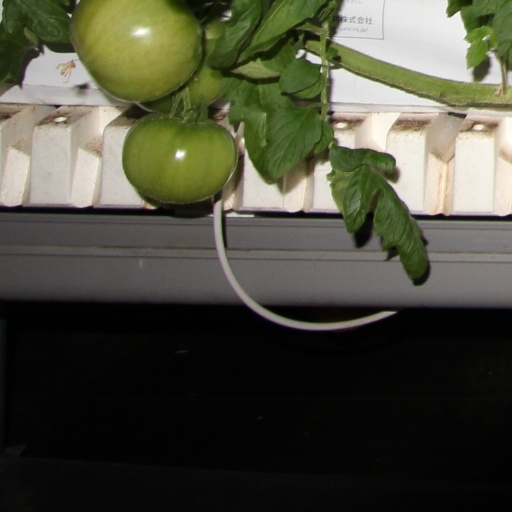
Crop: tomato